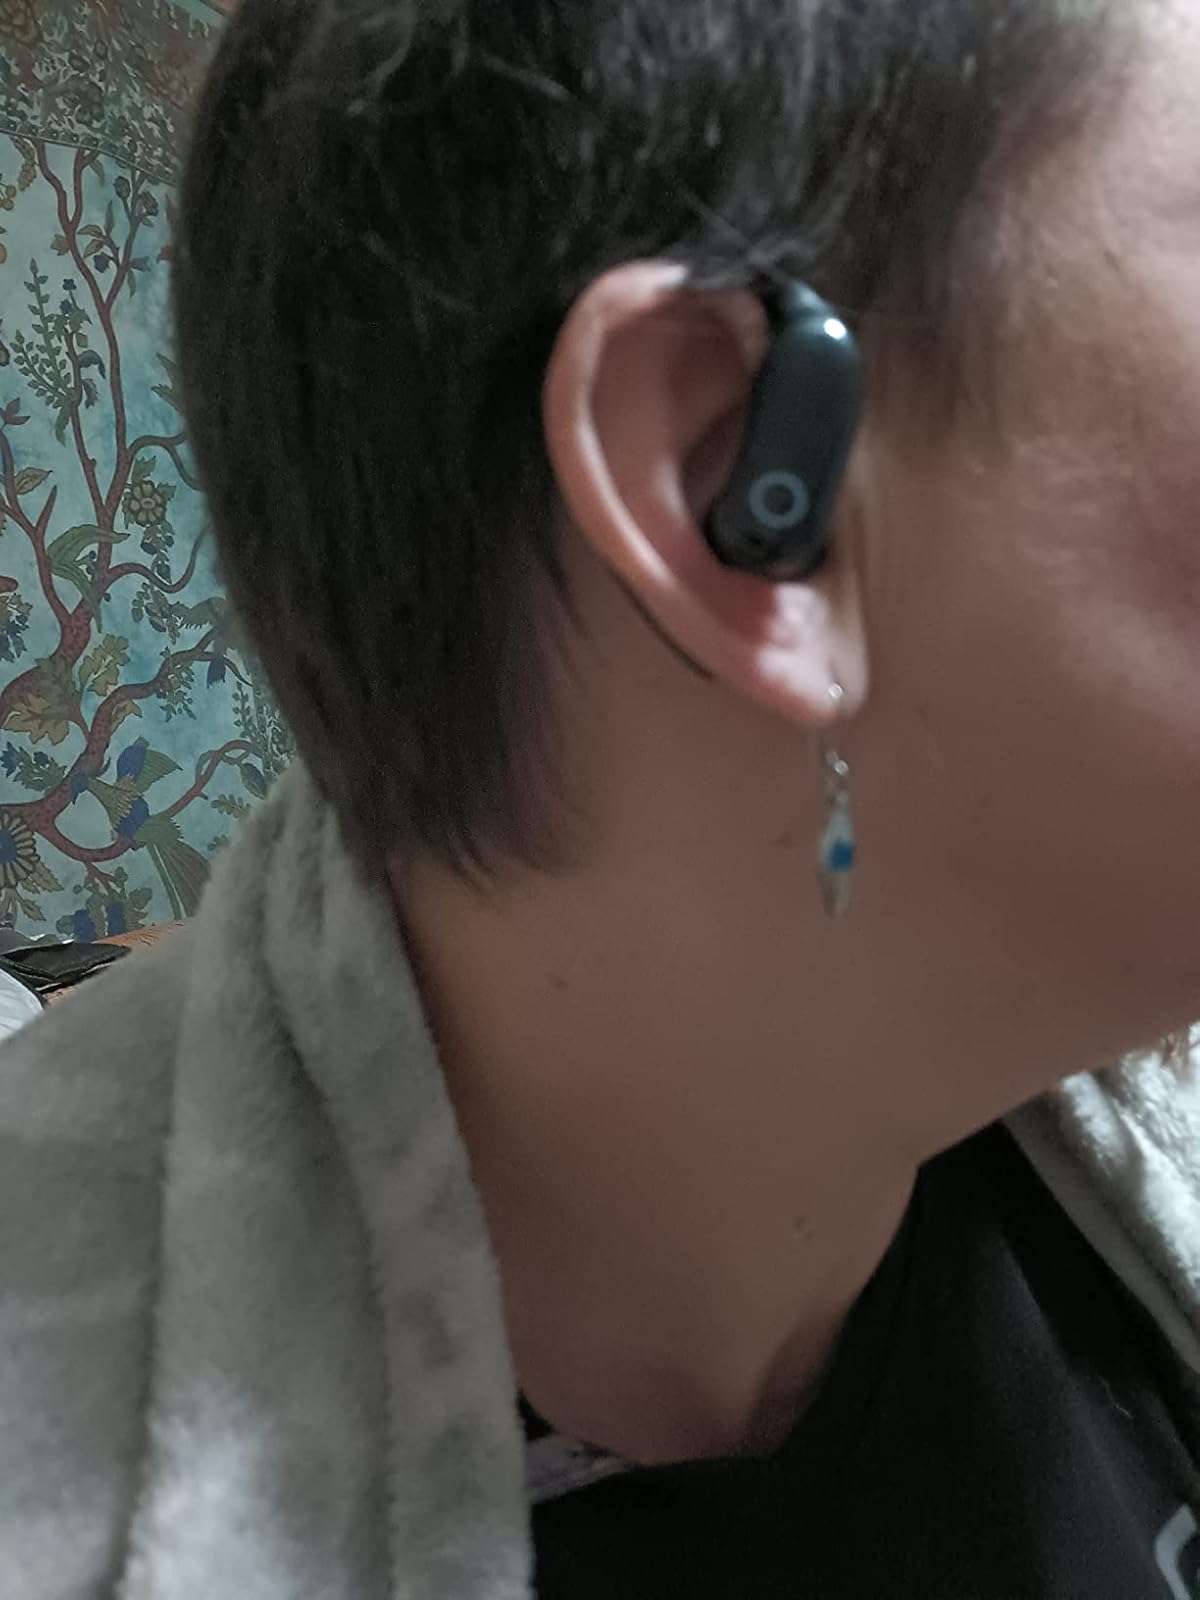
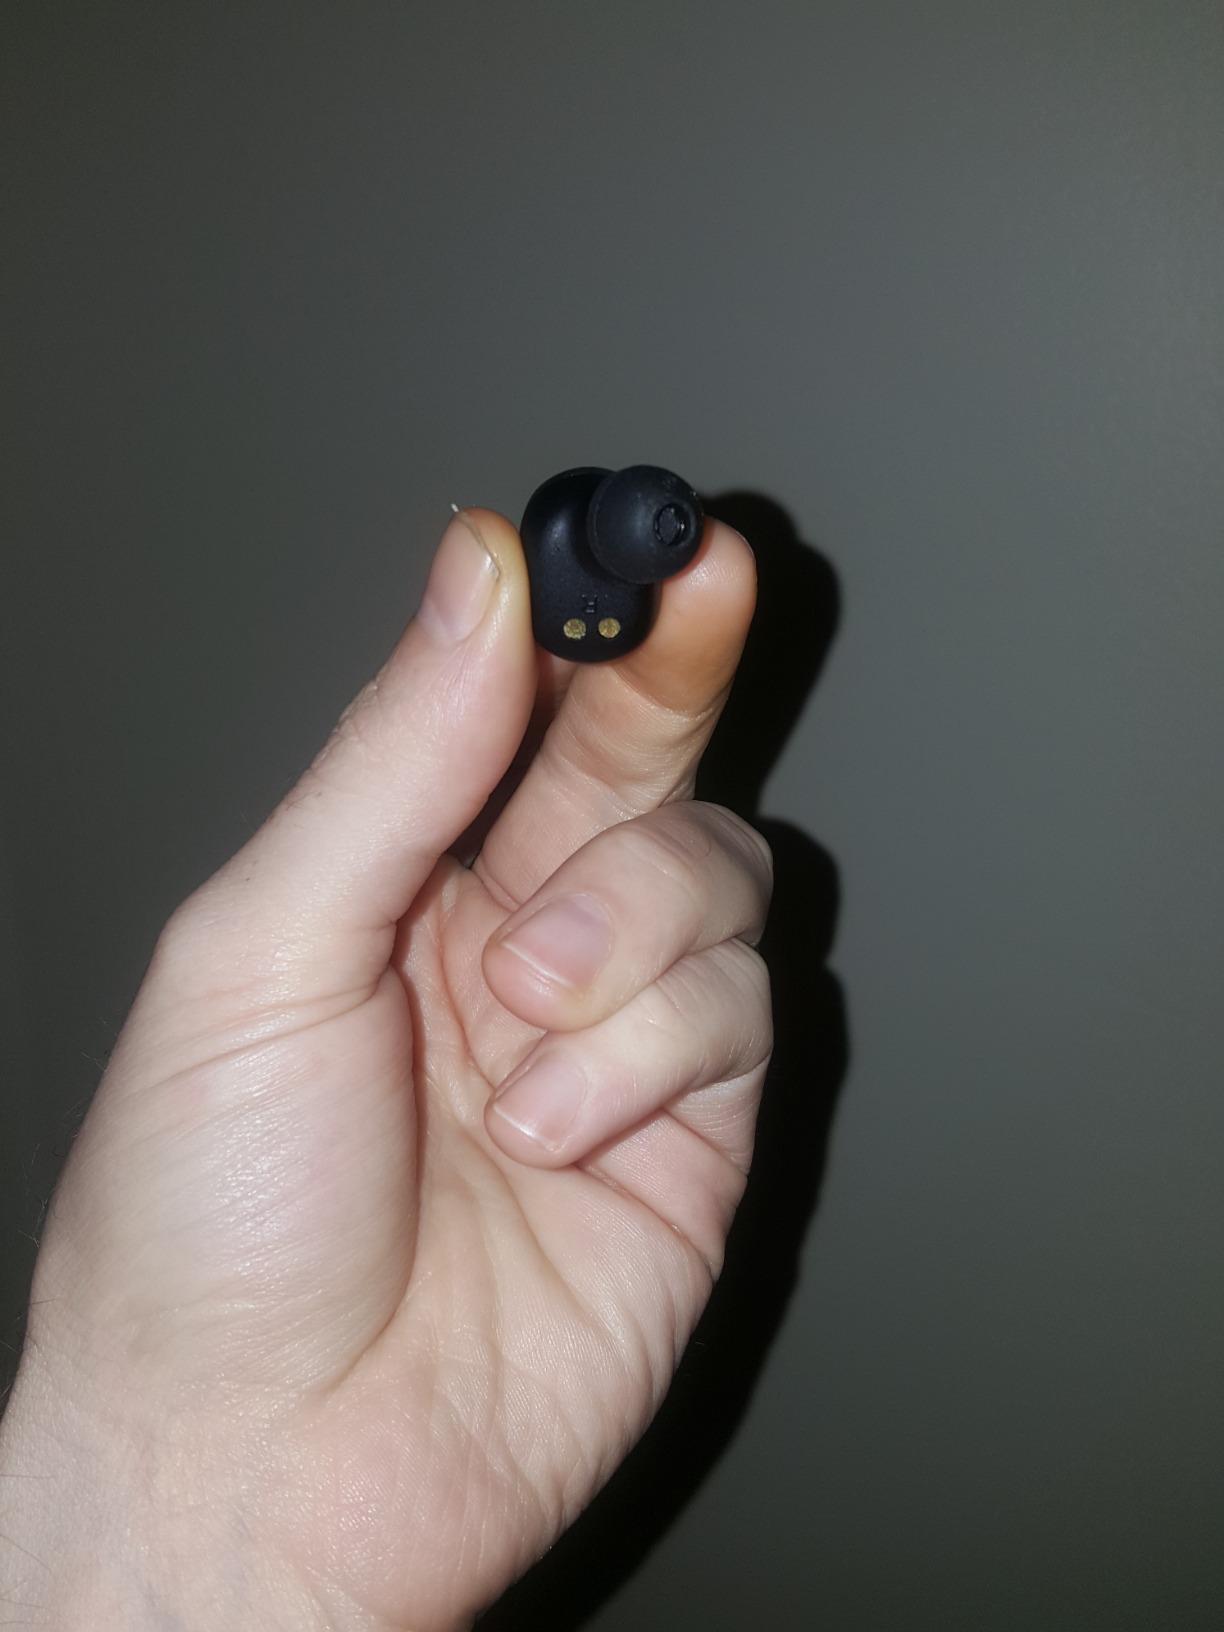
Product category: earbuds
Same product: no